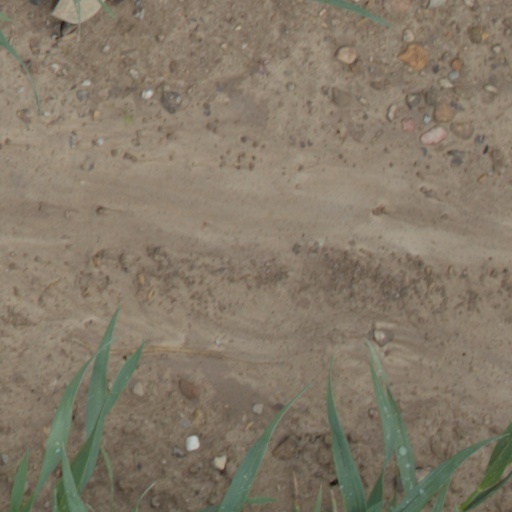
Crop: wheat